Aloïs Humbert

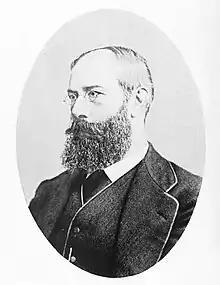
Aloïs Humbert

Aloïs Humbert (22 September 1829 – 13 May 1887) was a Swiss naturalist and paleontologist who specialized in the study of myriapods. He also described new vertebrates (fishes, reptiles, mammals), molluscs and flatworms.